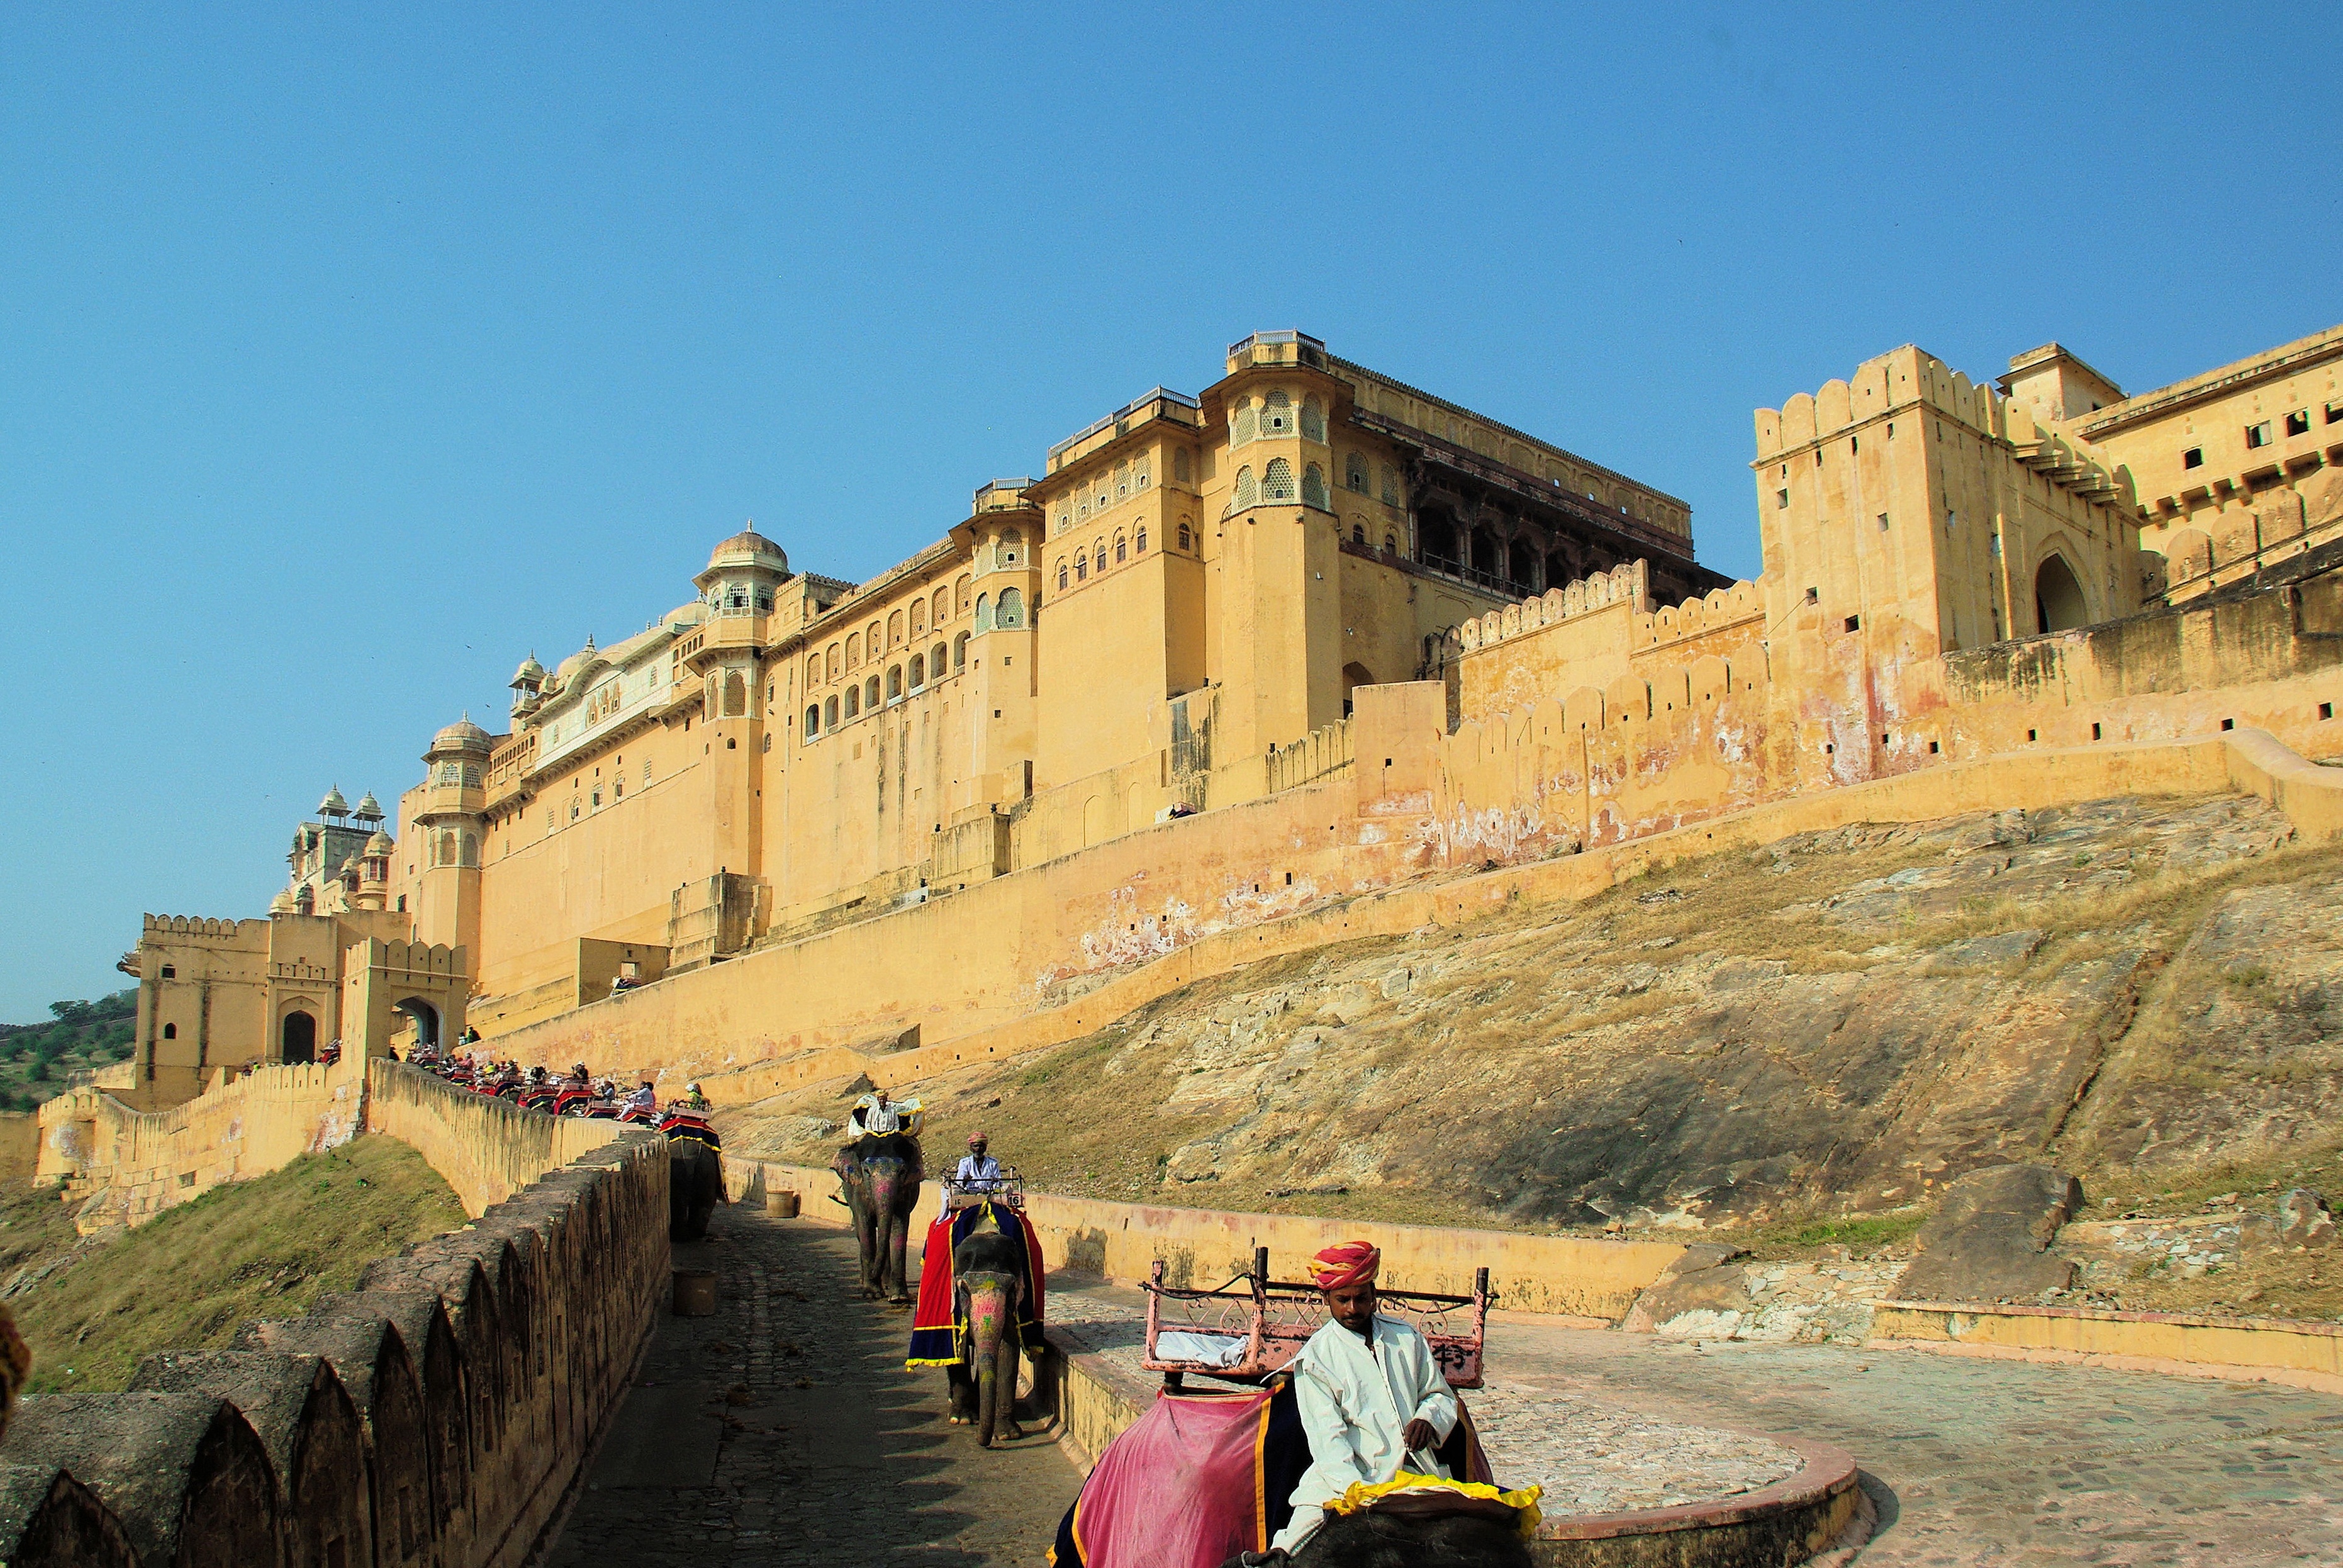
town, palace, vacation, travel, transport, vehicle, landmark, fortification, tourism, waterway, fort, india, elephants, amber, mughal architecture, tours, unesco world heritage site, rajastan, historic site, ancient history